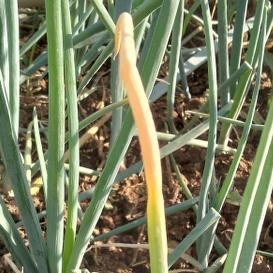
Crop: Onion
Condition: fusarium-d